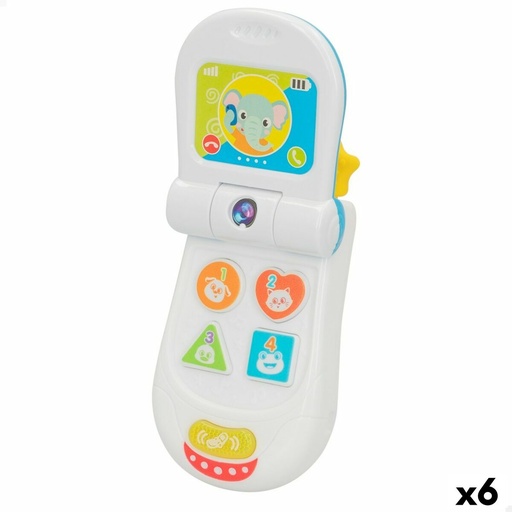
Toy telephone Winfun 7 x 13,5 x 4,1 cm (6 Units)
Children deserve the best, that's why we present to you Toy telephone Winfun 7 x 13,5 x 4,1 cm (6 Units) , ideal for those who seek quality products for their little ones! Get Winfun at the best prices! Type: Telephone Number of batteries: 2 Battery operated: Yes Material: Plastic Functions: Light Sound Recommended age: + 3 Months Units: 6 Units Batteries included: Yes Battery type: AAA Approx. dimensions: 7 x 13,5 x 4,1 cm From 11,94 / u General Product Safety Regulations information: COLOR BABY S.L. Calle Córdoba, 15 - Pol. Ind. Alfás I, 03440 Ibi (ALICANTE - España ) 03440 - Ibi +34965551158 info@colorbaby.es https://www.colorbaby.es/
Brand: Winfun
Category: Toys & Games > Toys > Pretend Play > Pretend Electronics